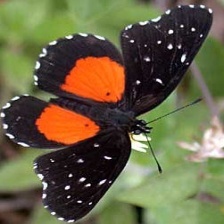
Species: CRIMSON PATCH